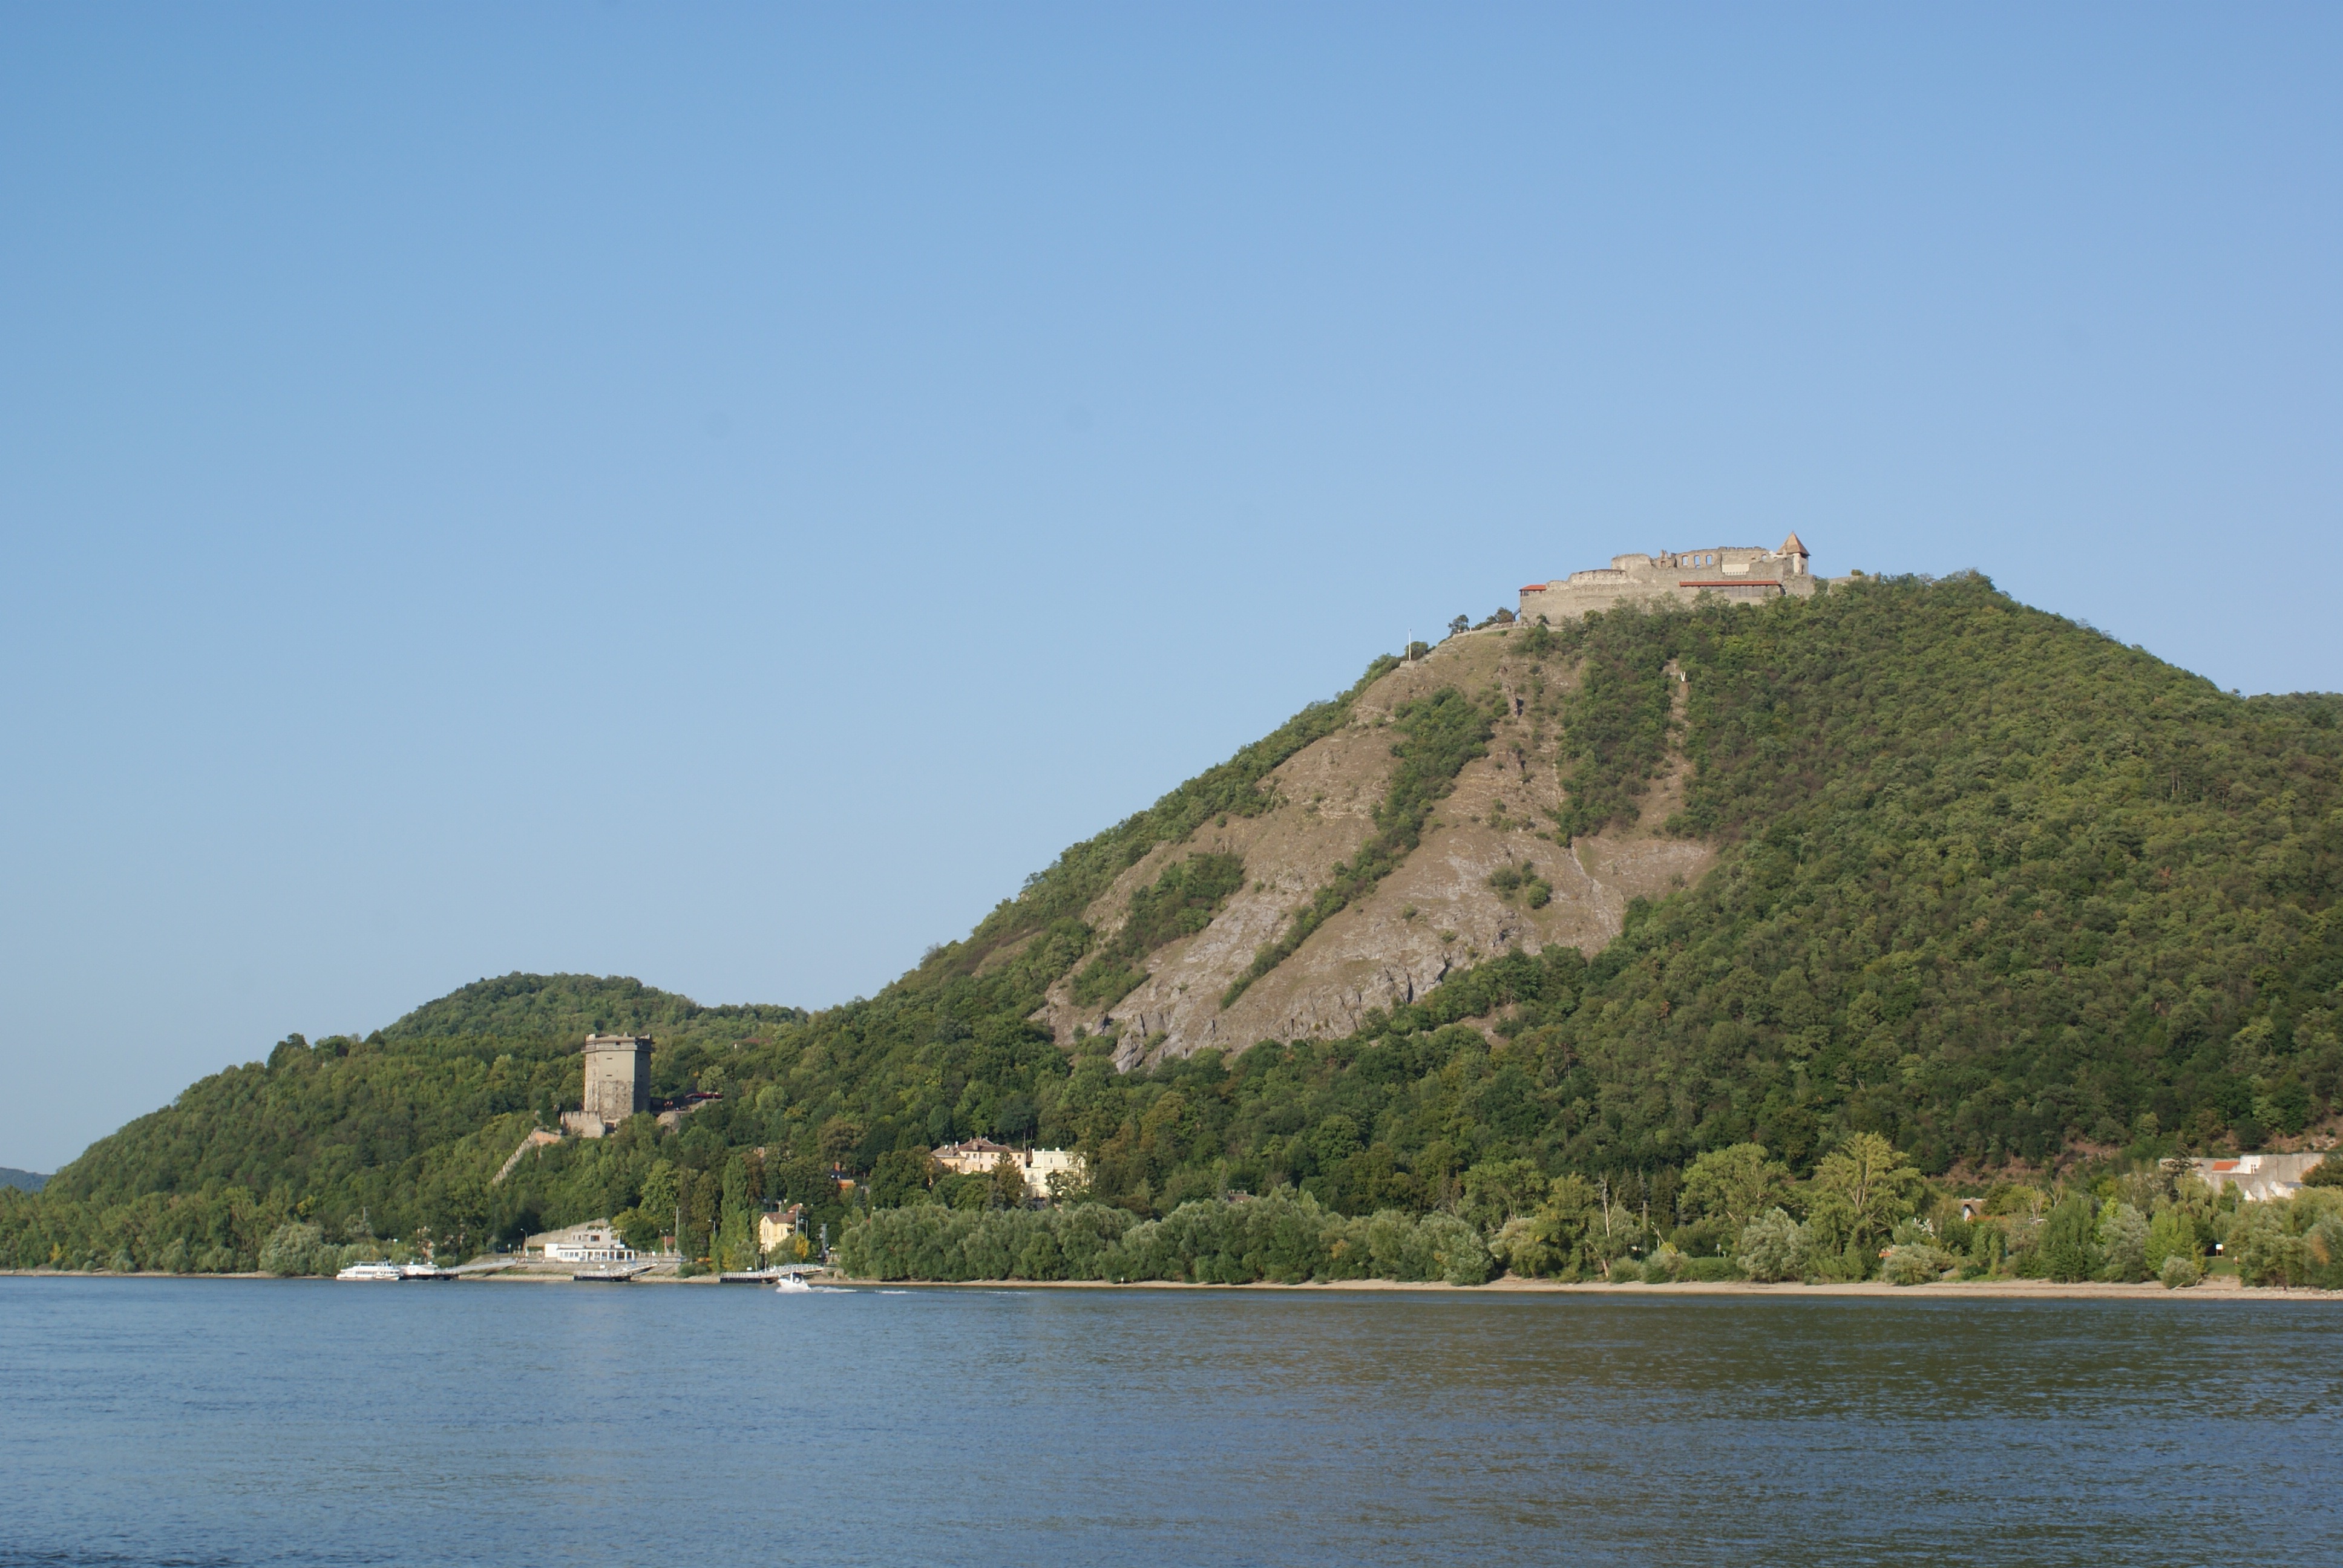
beach, sea, coast, ocean, mountain, hill, shore, lake, vacation, cliff, cove, bay, island, fjord, reservoir, terrain, body of water, danube, hungary, loch, cape, islet, landform, geographical feature, visegr d